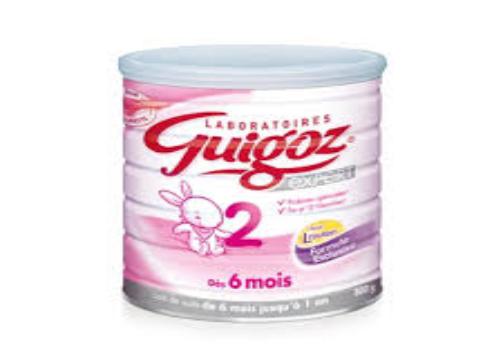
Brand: Guigoz
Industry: Food